Bilaspur, Chhattisgarh

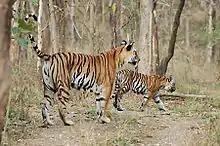
Tigers at the sanctuary

The nearest railway station is Bilaspur Junction railway station, which is the Zonal and divisional headquarter of the South East Central Railway zone of the Indian Railways.